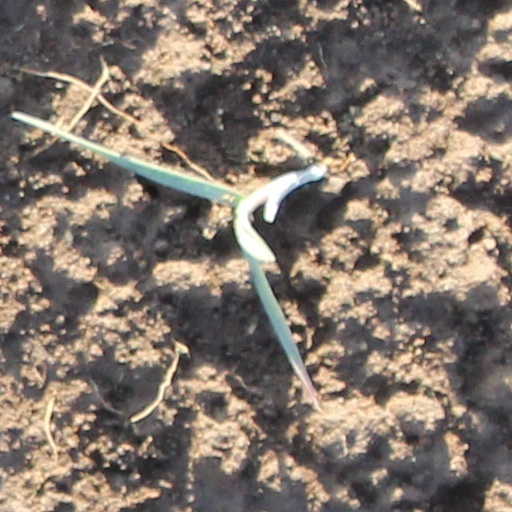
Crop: wheat